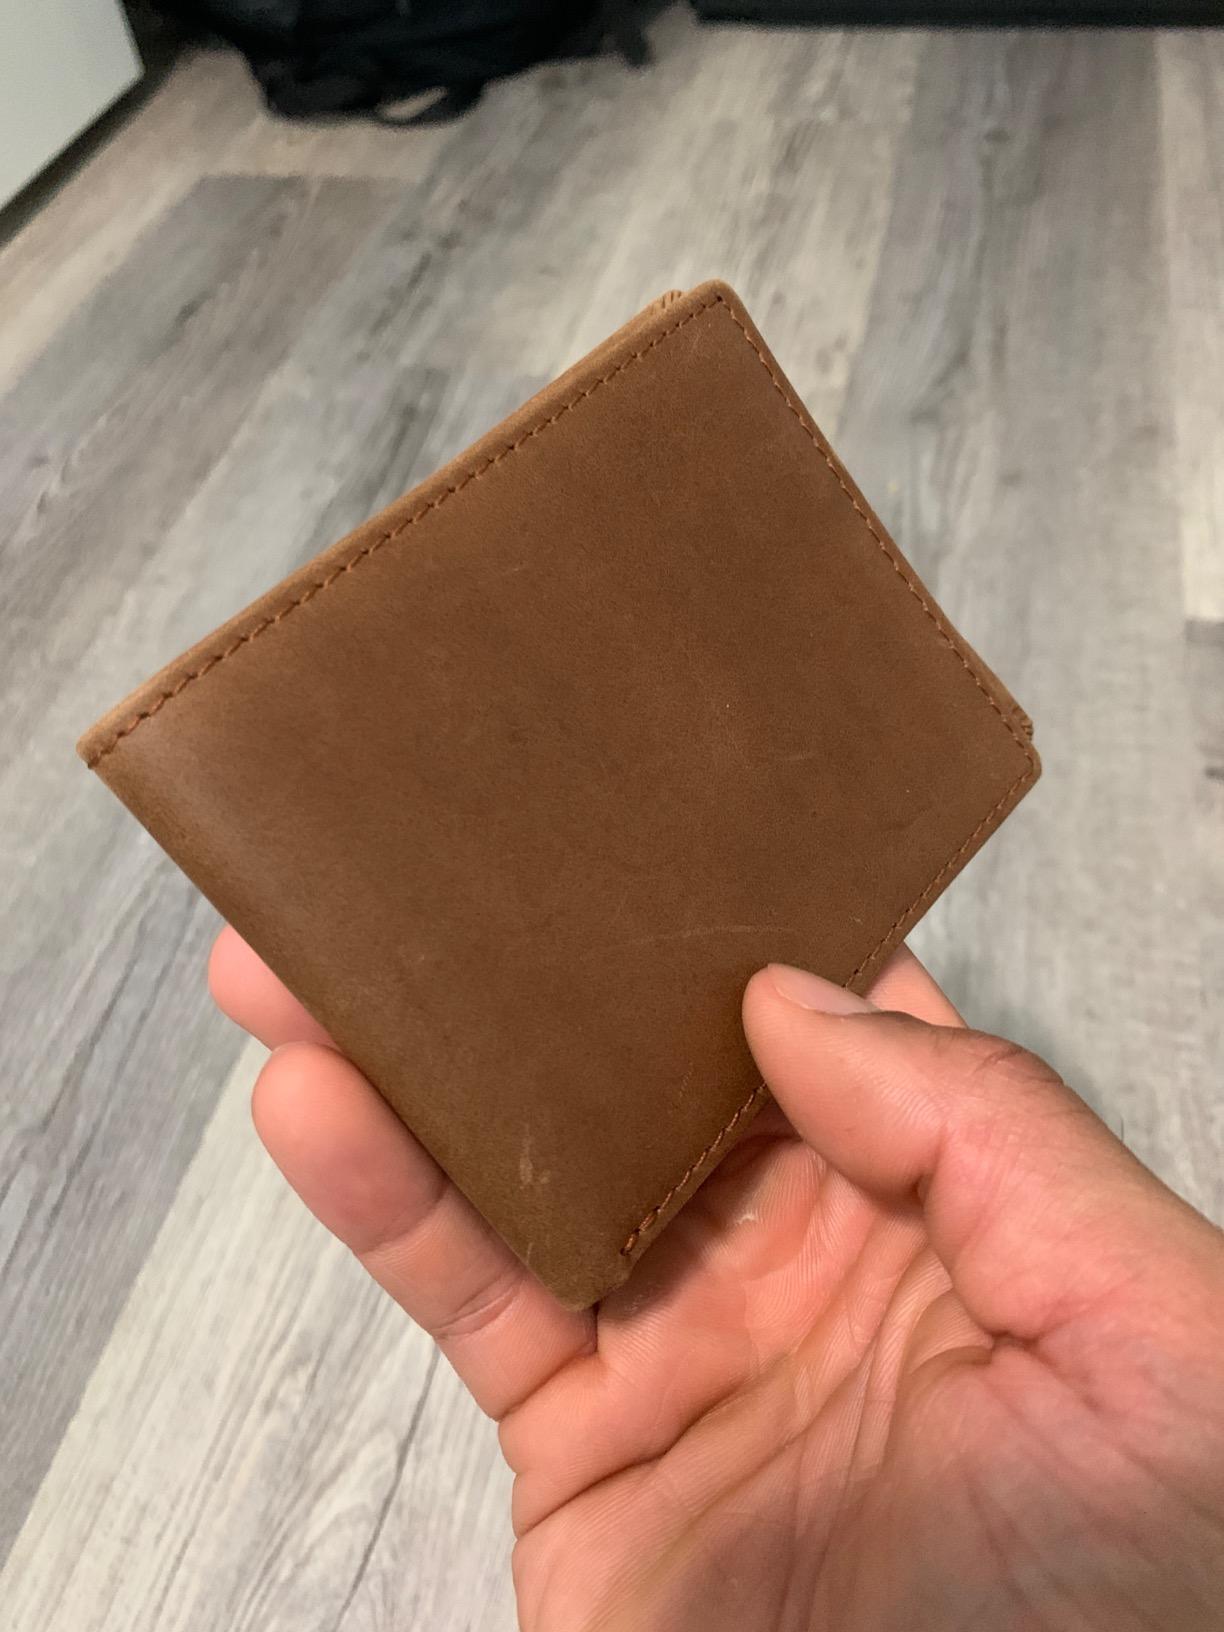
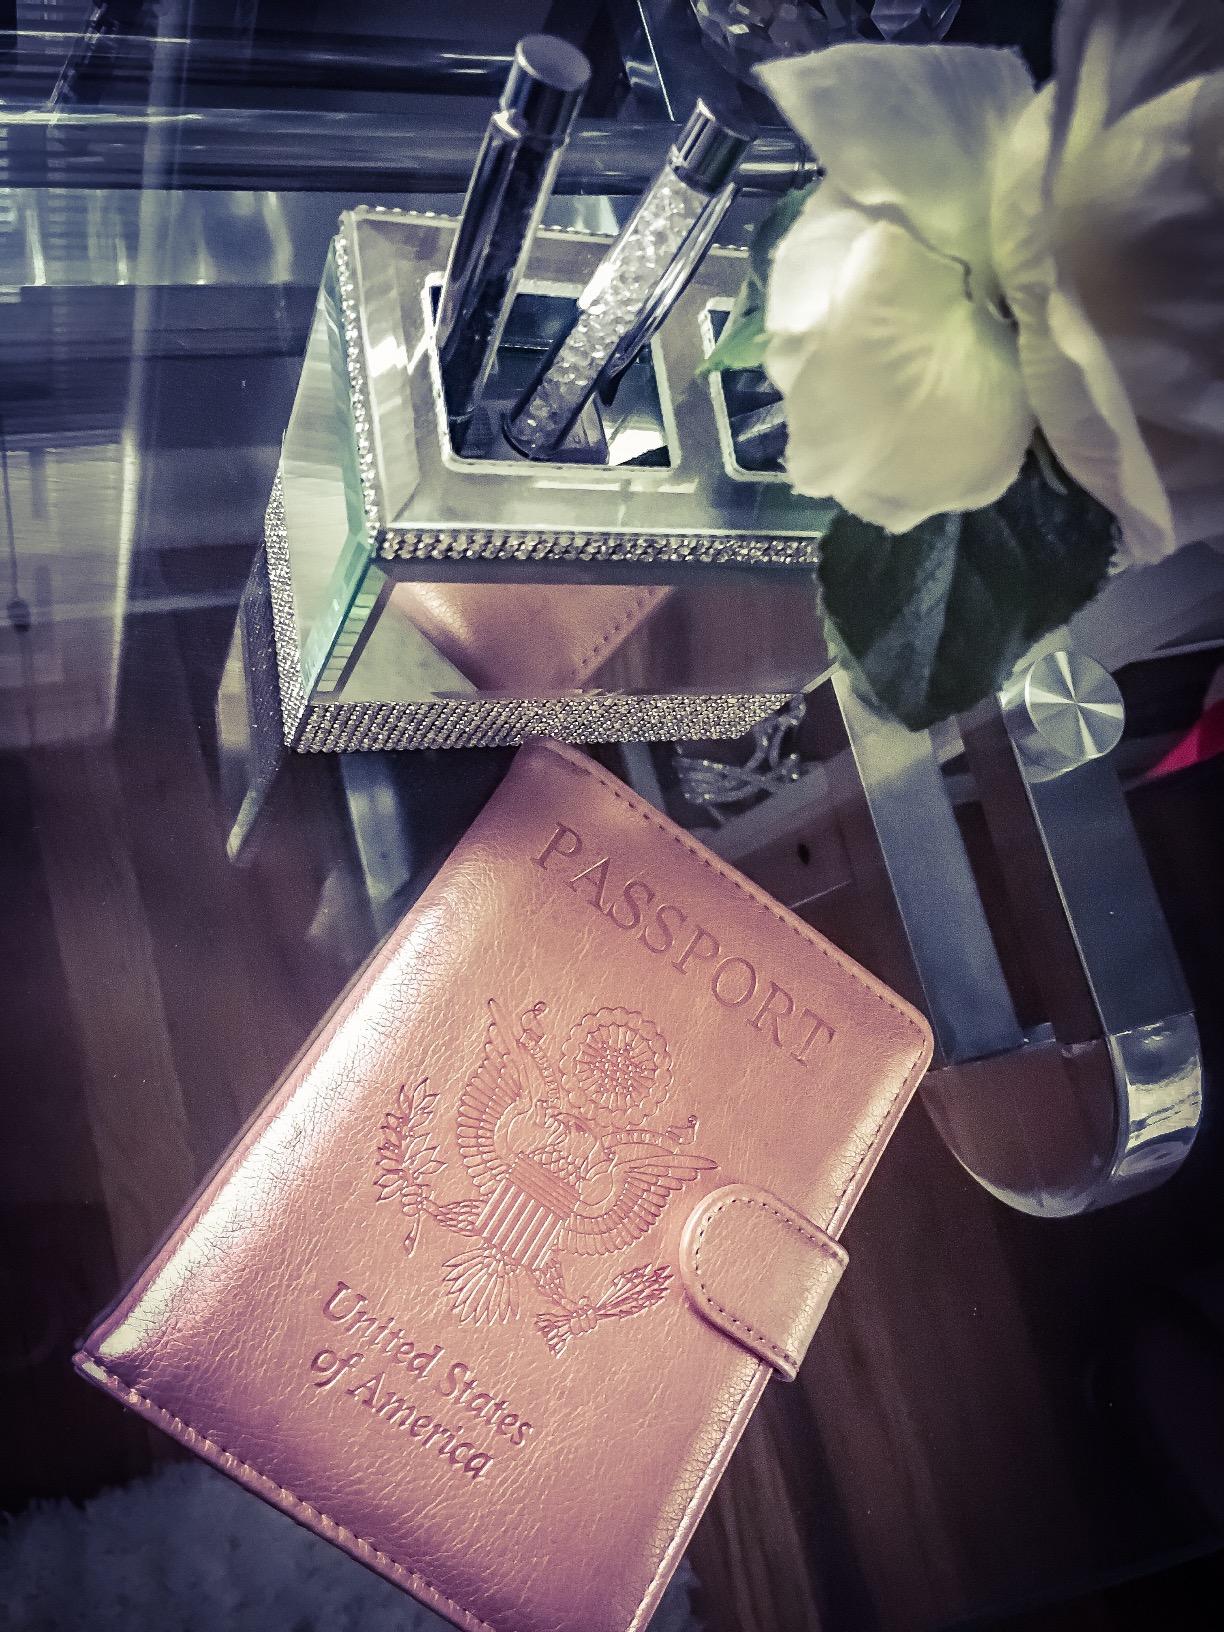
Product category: accessories_wallet
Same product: no